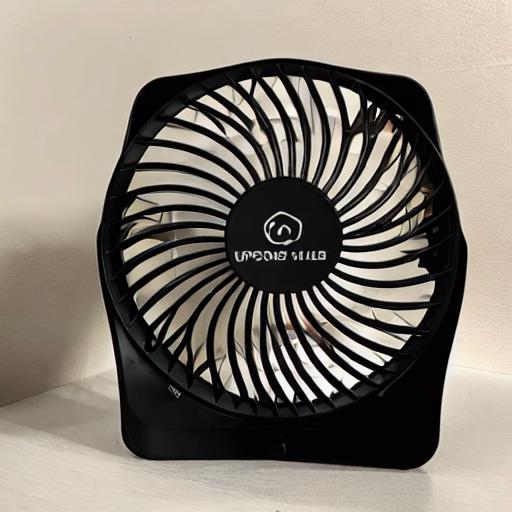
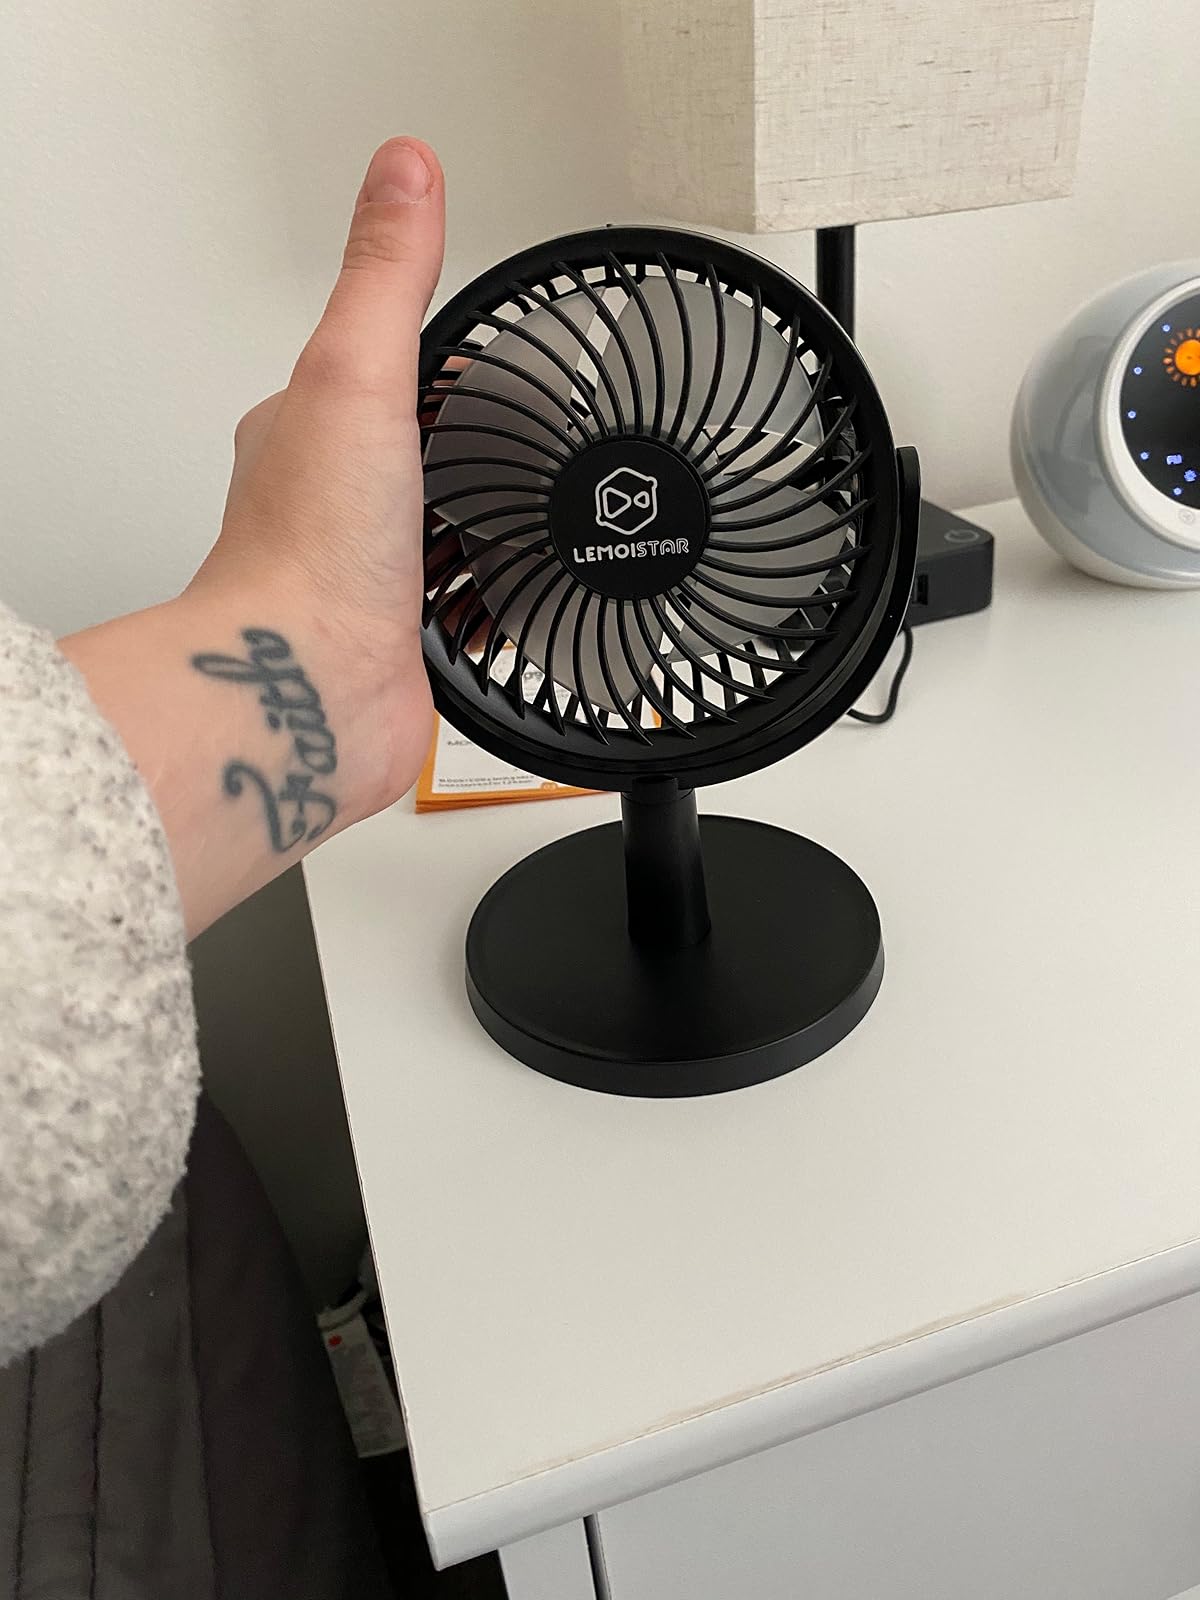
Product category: fan
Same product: no